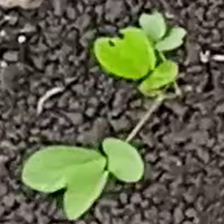
Weed species: Asian_Pigeonwings_(Clitoria Ternatea)